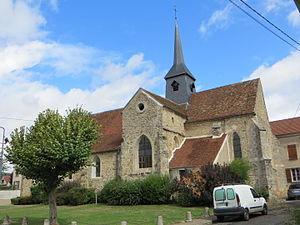
Vue de l'église